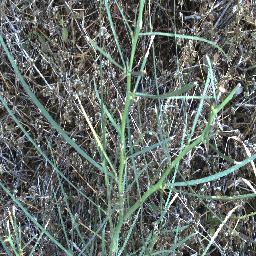
Label: parkinsonia